Cabell Breckinridge

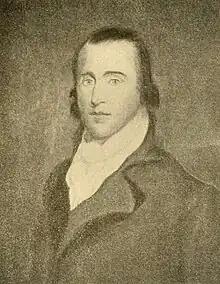
Breckinridge's father, John, died in 1806 while he was away at college.

Breckinridge arrived in Princeton, New Jersey, in late December 1805. Despite completing his final exams by April 5, he declined his father's offer to come to Washington because he needed to catch up on his studies in arithmetic. When the next term began in May, Breckinridge joined the American Whig–Cliosophic Society, a debating society founded by James Madison, Philip Freneau, Aaron Burr, and Henry Lee in 1769.